SR Class 4DD

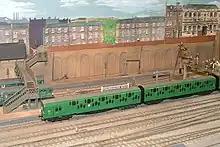
A model of the SR Class 4DD

The intention to carry more passengers in a train of the same length as other contemporary stock was met, with the two 4-DD units having 1,104 seats compared to 800 in other units of similar age. However it was found that the additional number of passengers meant longer time spent at stations to allow passengers to get on and off. In practice, the upper compartments were cramped and poorly ventilated because the upper-level windows were impossible to open due to tight clearance. To resolve this problem, the compartments were pressure-ventilated, but the equipment proved to be unreliable.